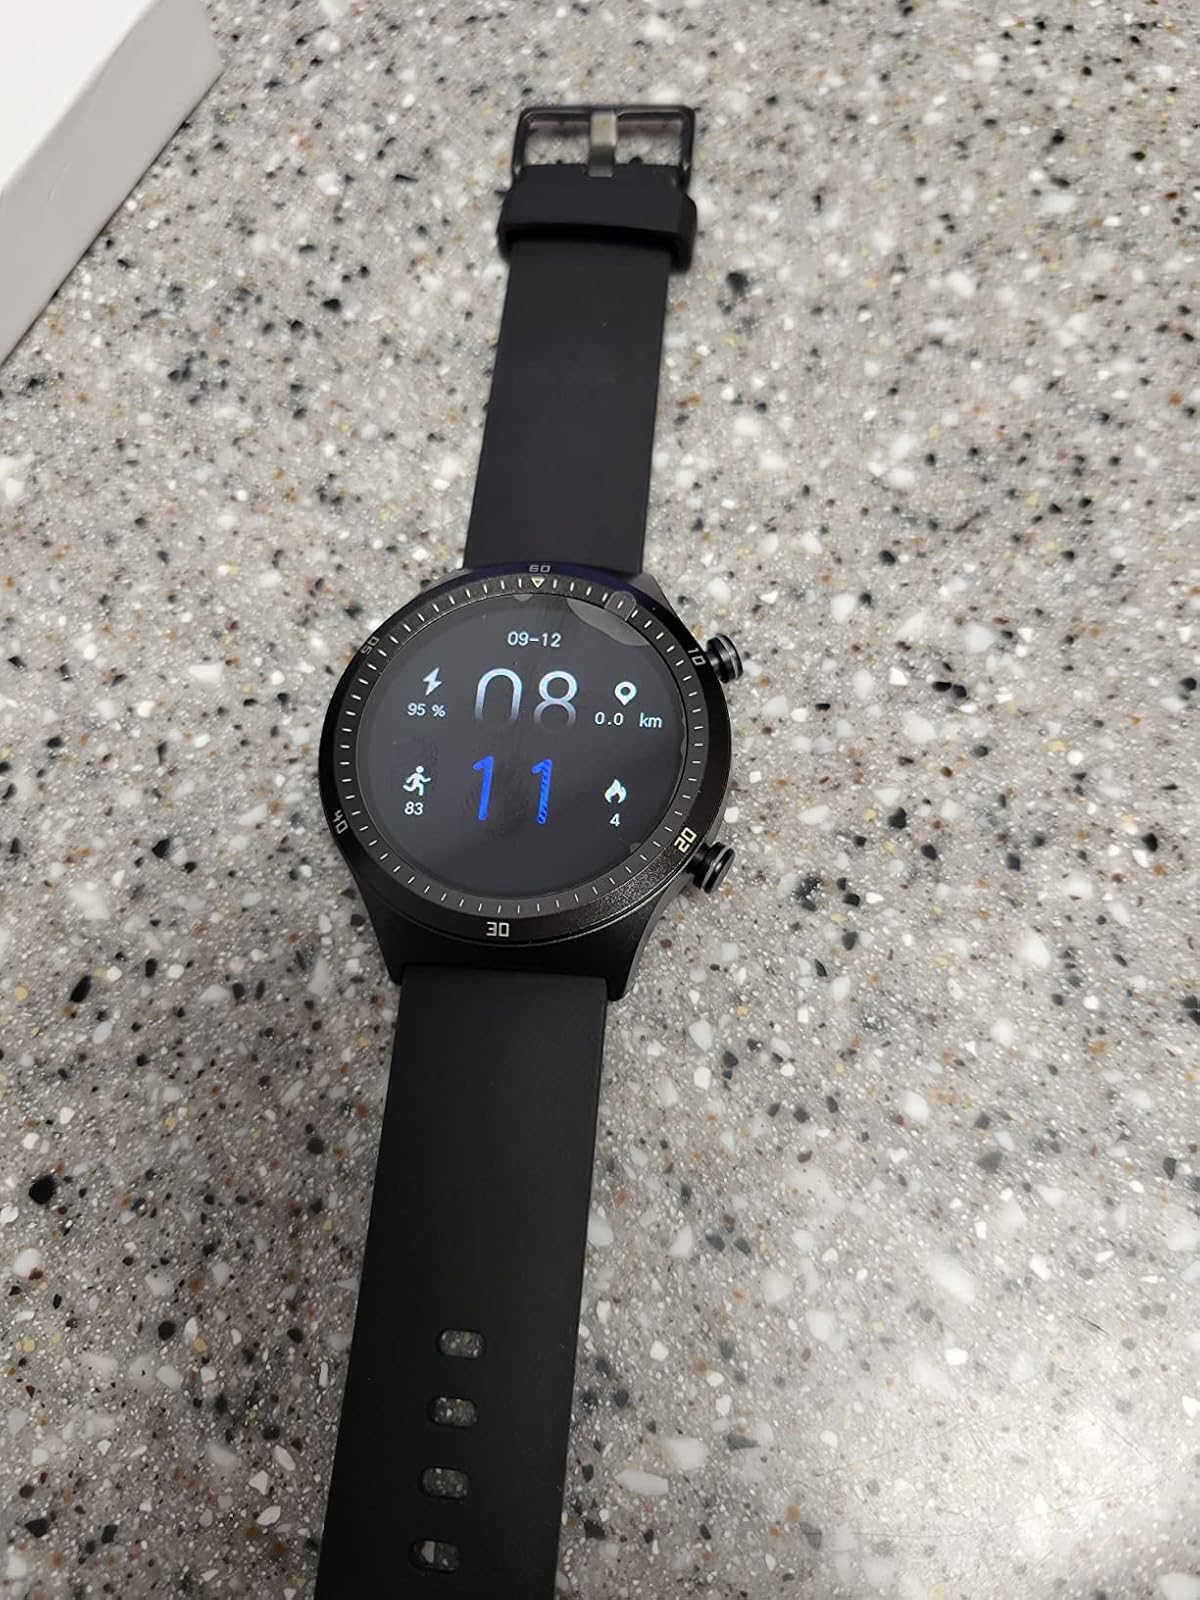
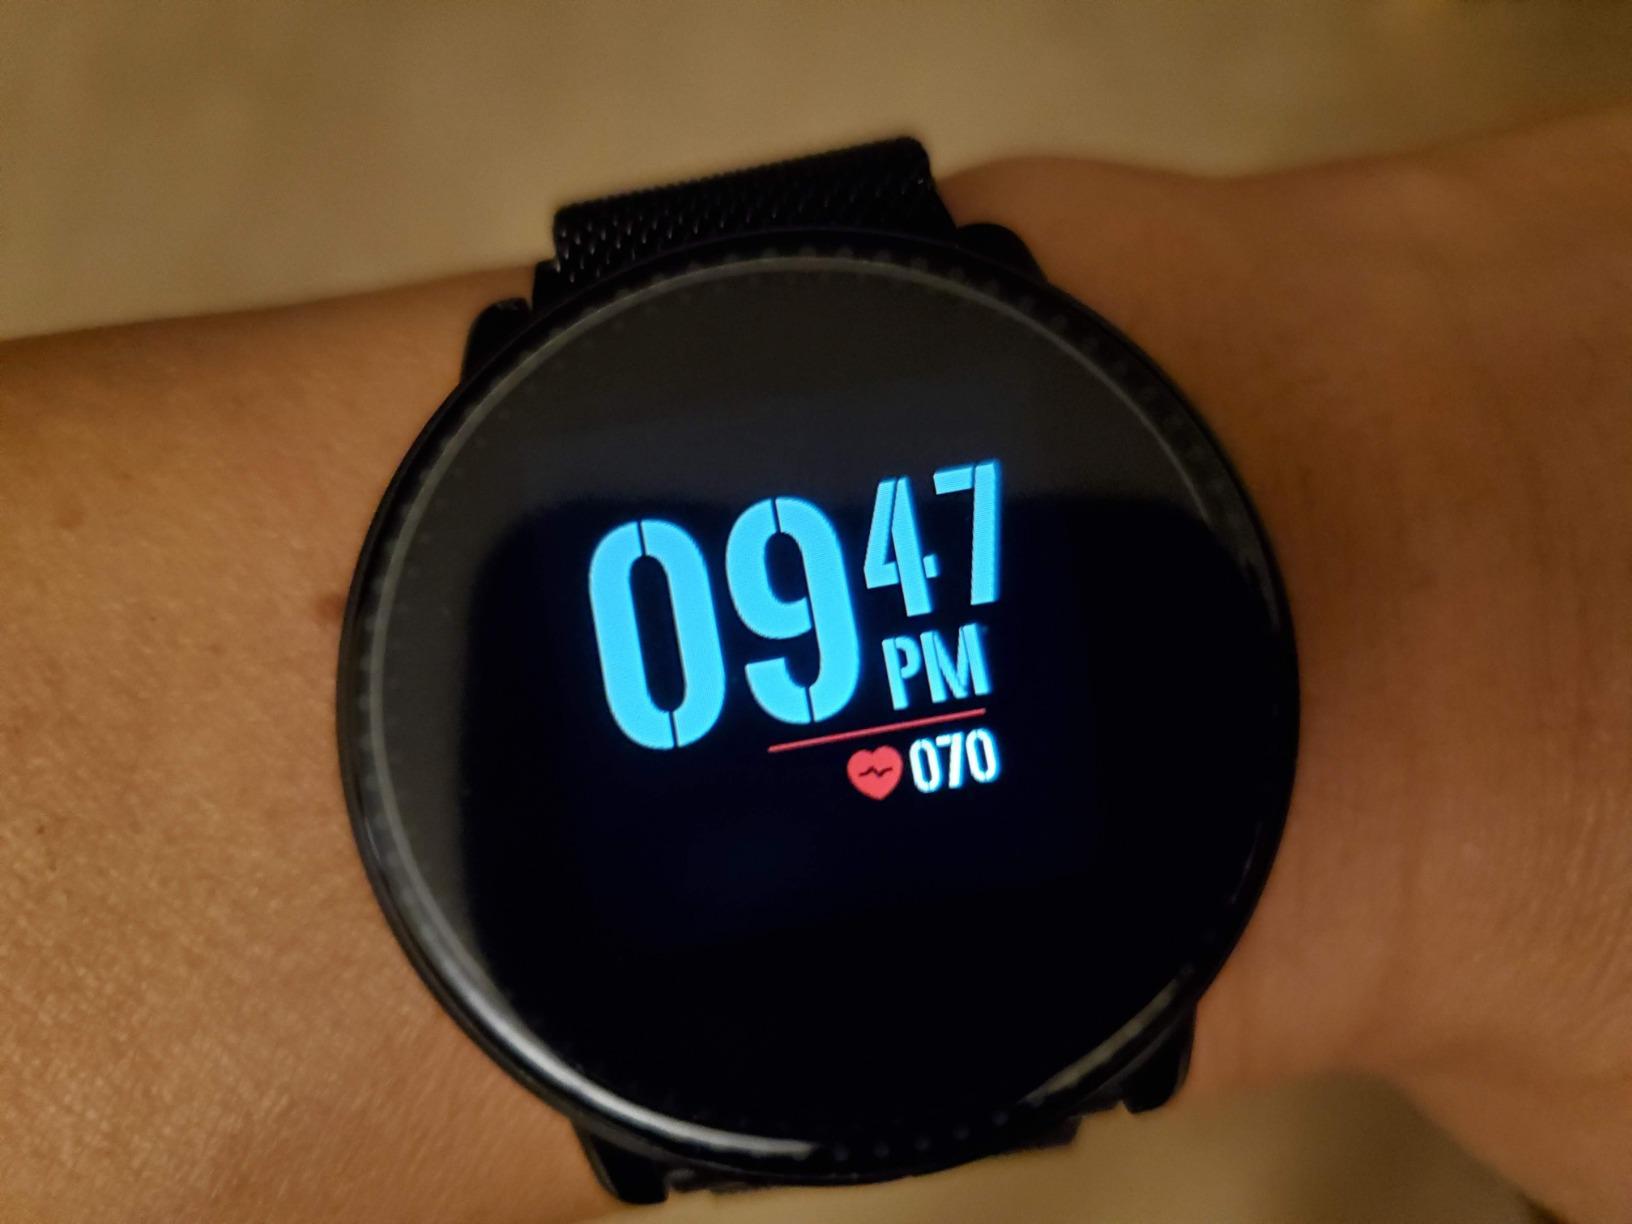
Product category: smartwatch
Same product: no